Euxine–Colchic broadleaf forests

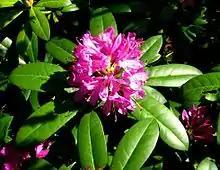
An understory of evergreen shrubs like the Pontic rhododendron is characteristic for the Euxine-Colchic deciduous forests ecoregion

The Colchic or Colchian forests are found around the southeast corner of the Black Sea in Turkey and Georgia in and around the Machakhela National Park. The Colchian forests are mixed, with deciduous black alder "(Alnus glutinosa)", hornbeam ("Carpinus betulus" and "C. orientalis"), Oriental beech ("Fagus orientalis"), and sweet chestnut "(Castanea sativa)", together with evergreen Nordmann fir ("Abies nordmanniana"), Caucasian spruce ("Picea orientalis") and Scots pine ("Pinus sylvestris"). The vegetation is diverse and varies with elevation.